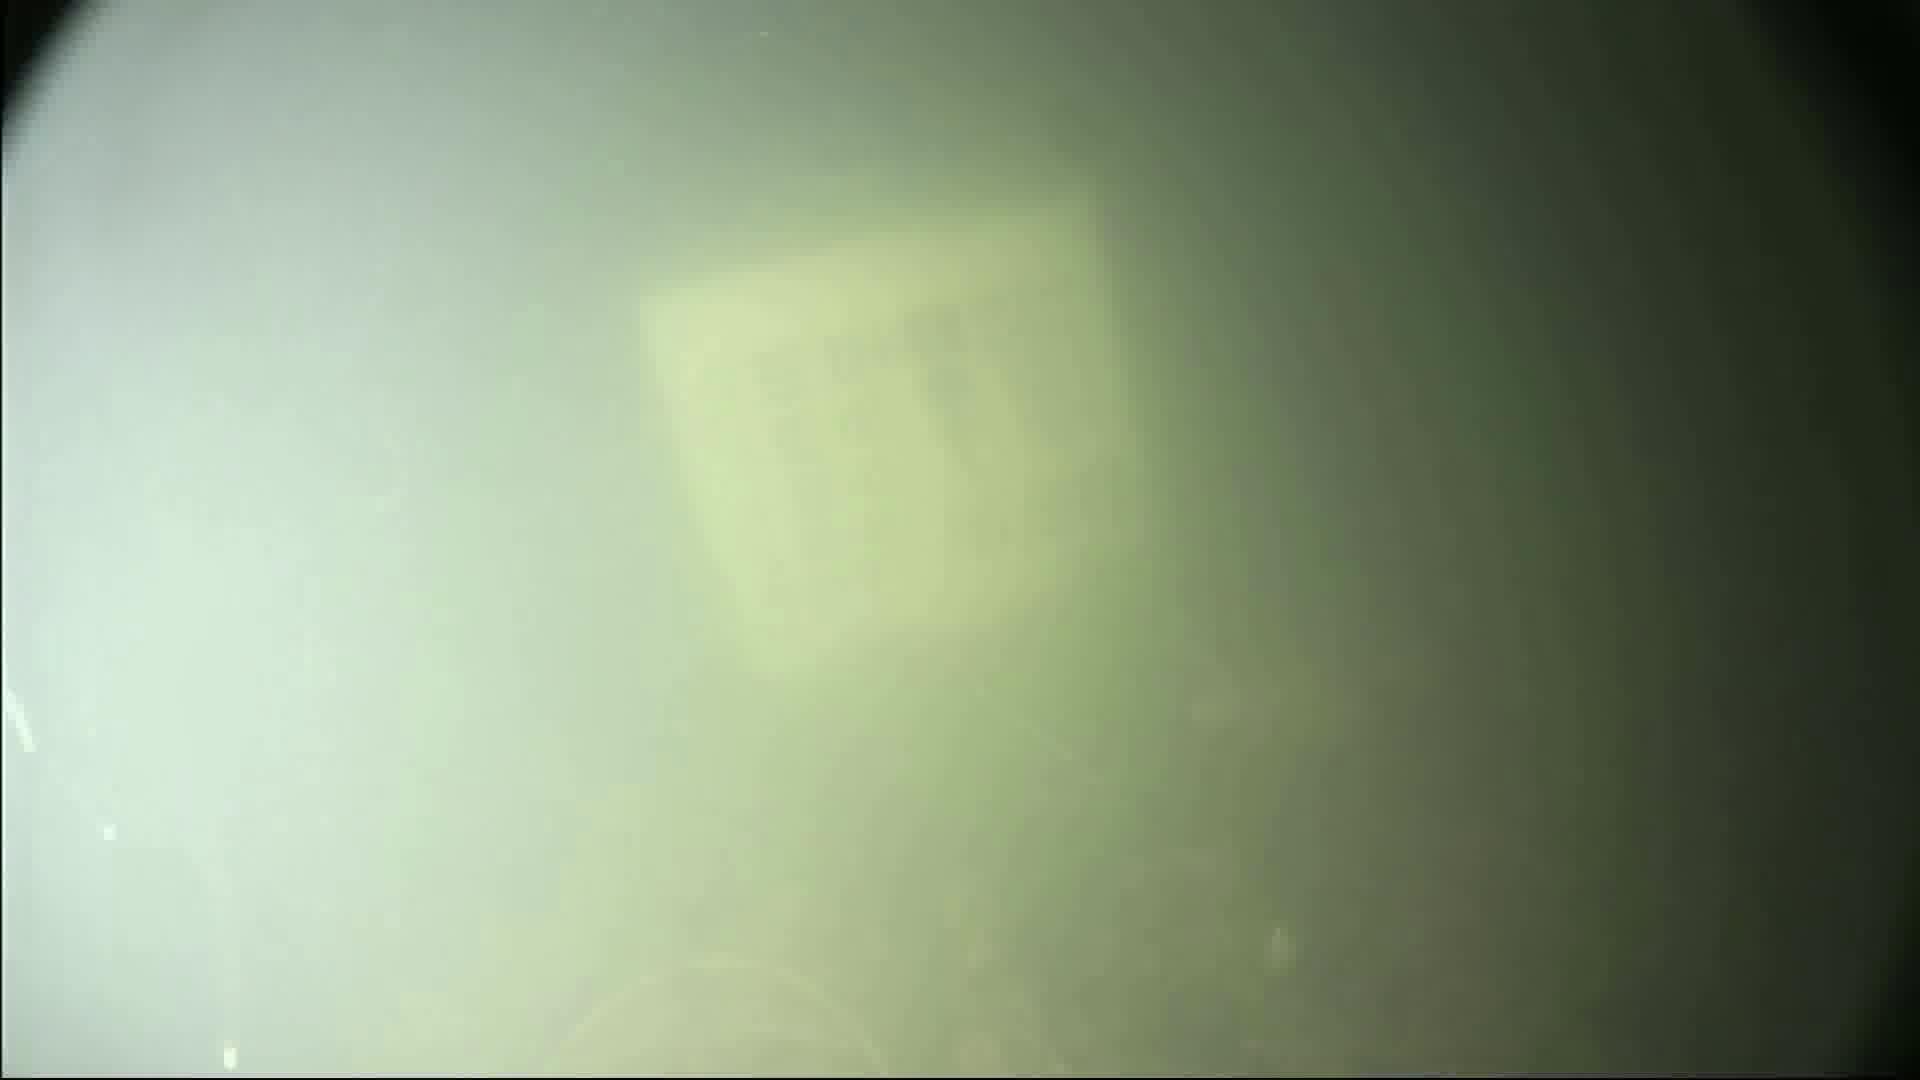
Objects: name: fish